Observation tower

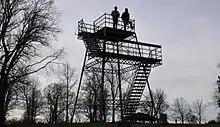
Observation tower at Serpent Mound, Ohio.

Watch towers are observation towers, on which persons supervise a larger area. Strictly speaking, control towers also fall into this category, although surveillance from these structures is mostly done in a non-optical way using Radar. Watch towers usually have a closed pulpit to protect the observer against bad weather. Watch towers do not have an elevator as a rule, since these buildings are mostly not higher than 20 metres. Active watch towers are not as a rule accessible to the public, since they usually serve for the monitoring of sensitive ranges. However watch towers can be quite ordered for forest fire monitoring a platform accessible for the public or be used during times without forest fire risk as observation towers. Shut down watch towers can however be easily converted to observation towers.